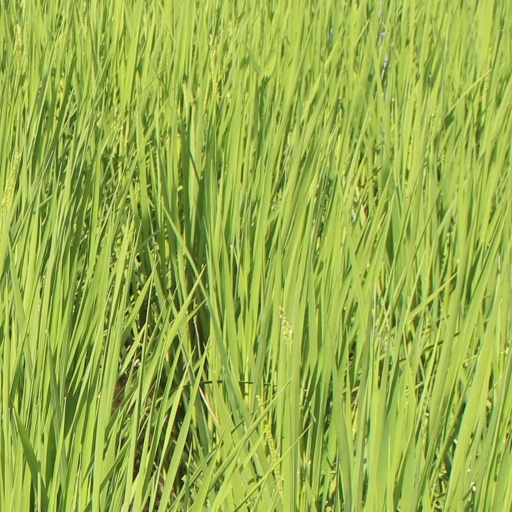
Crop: rice